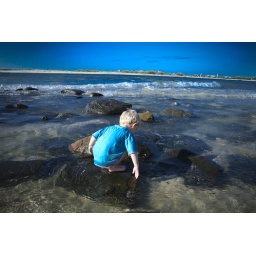
Trying to find the fish within the rock pools